Mysterious Personal Shopper

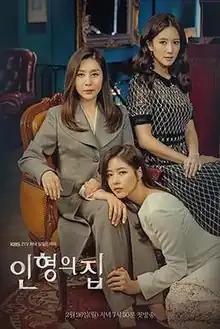
Promotional poster

Mysterious Personal Shopper is a 2018 South Korean television series starring Choi Myung-gil, Park Ha-na, Wang Bit-na, Lee Eun-hyung, and Han Sang-jin. The series aired on KBS2 from Monday to Friday from 7:50 p.m. to 8:30 p.m. (KST) from February 26 to July 20, 2018.